Equine-assisted therapy on autistic people

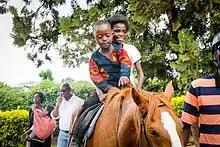
Children on horseback at the Kabwe Center for Autistic Children (Zambia)

Equine-assisted therapy on autistic people is an autism therapy that uses a mediating horse or pony. A session can take place on foot or on horseback. Equine-assisted therapy is one of the few animal-assisted therapies regularly studied for its effectiveness, and the most popular of all autism therapies.